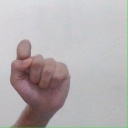
अक्षर: घ